Salem Creek (Pennsylvania)

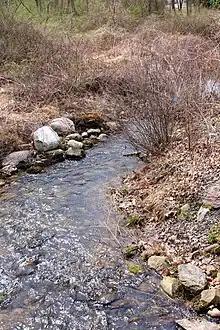
Salem Creek looking downstream

Salem Creek begins on the southern edge of Lee Mountain in Salem Township. It flows west for a short distance before entering a valley and turning southwest. After several tenths of a mile, the creek turns south for some distance. It briefly turns southeast before turning south again for a few miles, receiving an unnamed tributary from the right. The creek's valley becomes much shallower and nearly disappears as the creek turns south-southeast for several tenths of a mile. It then turns south and enters a valley known as Sybert Hollow for a few tenths of a mile. On the southern side of the hollow, the creek crosses US Route 11 and reaches its confluence with the Susquehanna River a short distance downstream, near the border between Salem Township and Nescopeck Township.